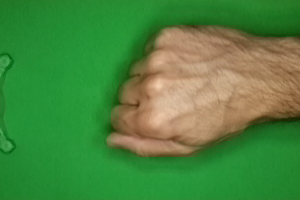
Label: rock